Geography of Prince Edward Island

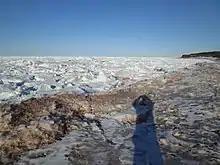
Because the Gulf of Saint Lawrence freezes over, the island's climate is similar to a continental climate as opposed to an oceanic climate.

During July and August, the average daytime high in PEI is ; however, the temperature can sometimes exceed during these months. In the winter months of January and February, the average daytime high is . The Island receives an average yearly rainfall of and an average yearly snowfall of .